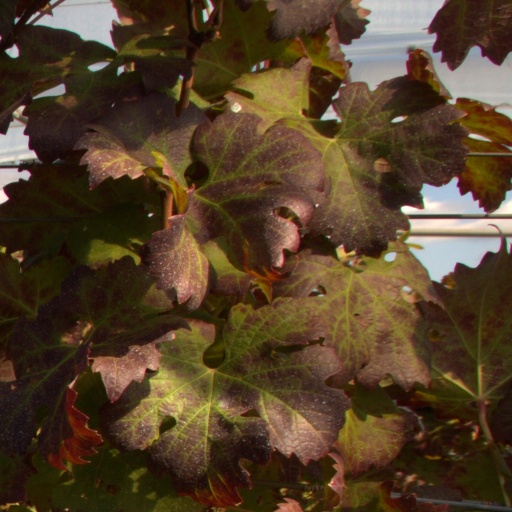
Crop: grape